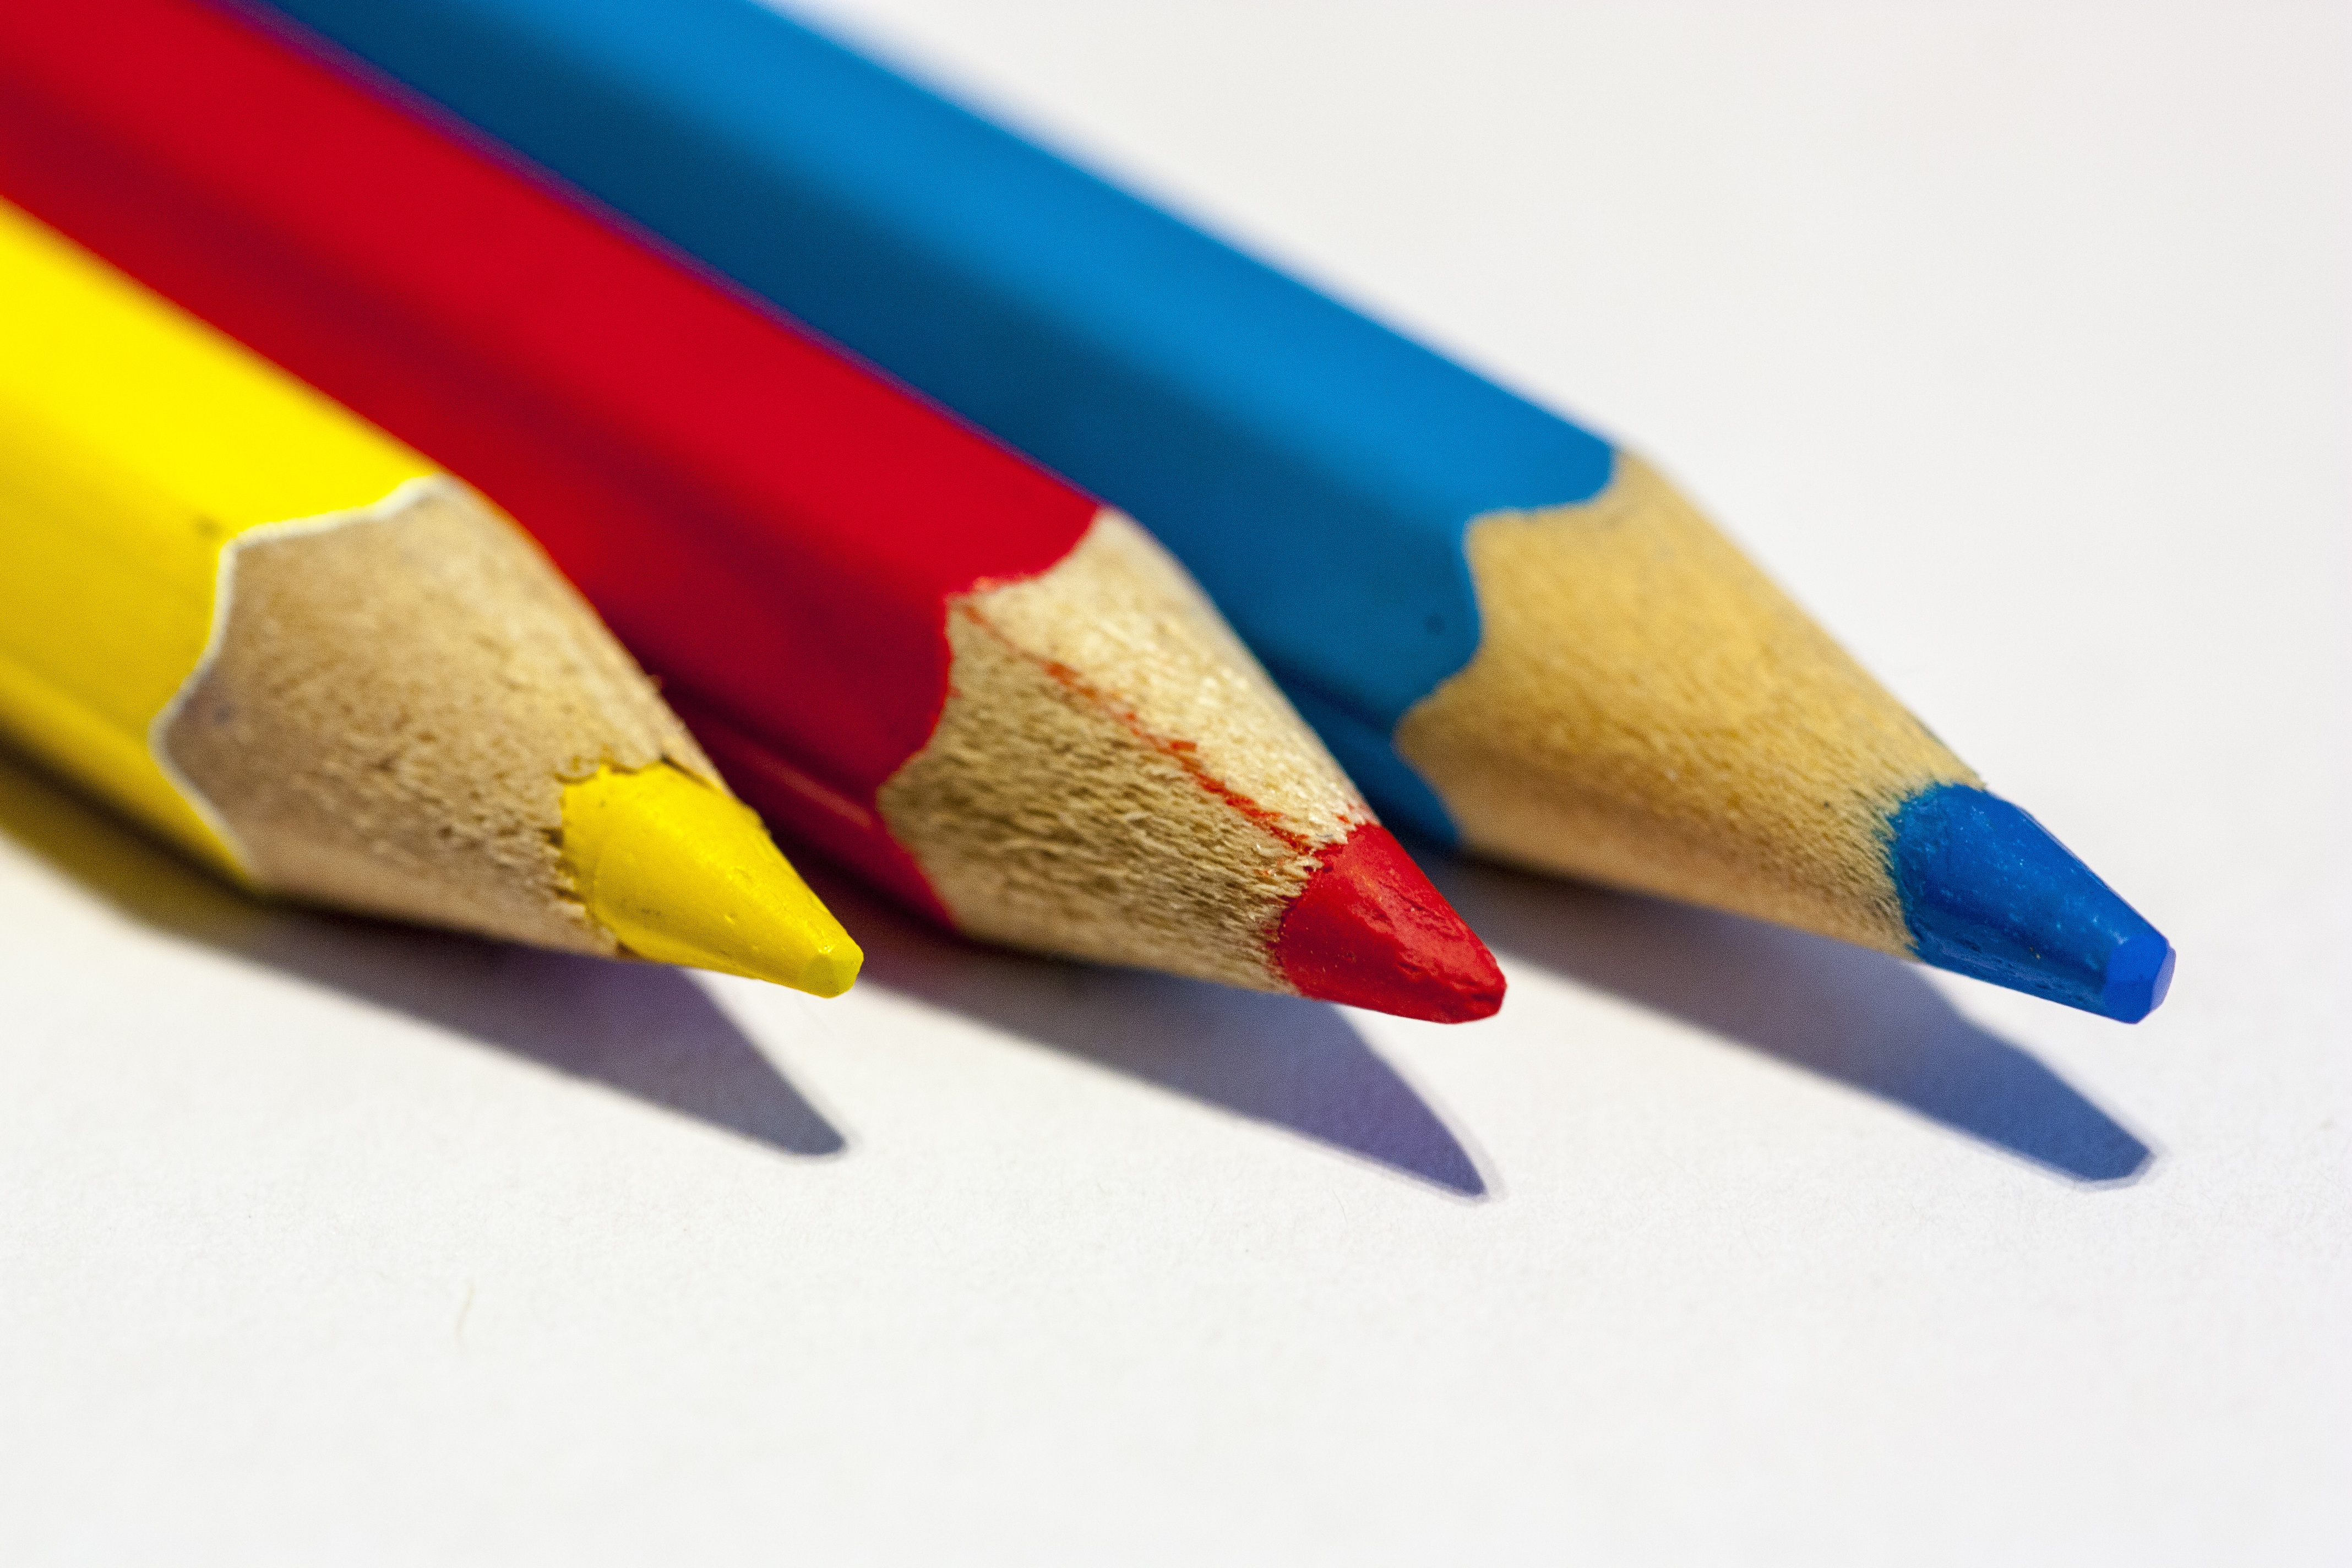
hand, pencil, red, color, paint, blue, colorful, yellow, paper, close, art, pens, crayons, draw, pointed, colored pencils, colour pencils, different colored crayons, wooden pegs